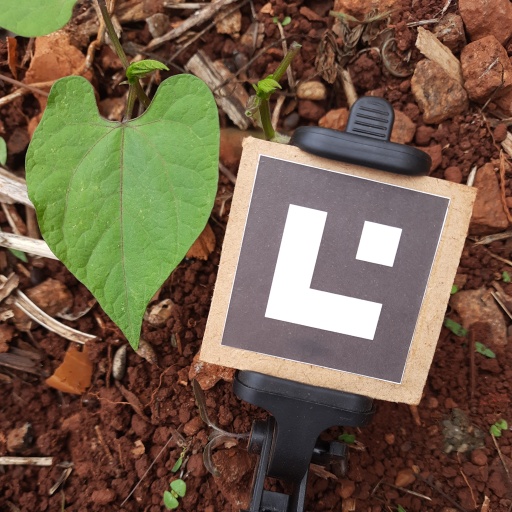
Observations: flat surface, no eating holes, under shade